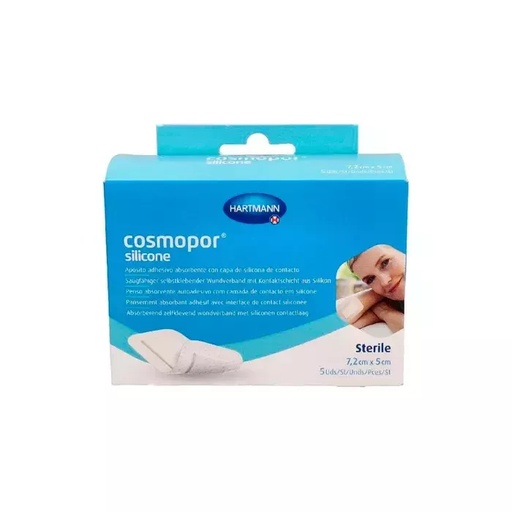
HARTMANN Cosmopor Silikonas 7,2x5cm 5 Vnt.
Brand: HARTMANN
Category: Health & Beauty > Health Care > First Aid > Cast & Bandage Protectors